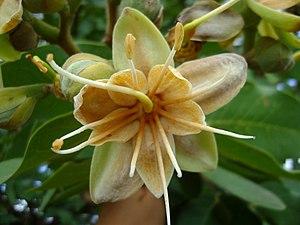
Hymenaea L. est un genre de plante à fleur de la famille des Fabaceae. Il compte quatorze espèces actuelles, toutes originaires de l'Amérique tropicale, sauf une, Hymenaea verrucosa, qui provient de la côte d'Afrique orientale. Certains auteurs placent cette espèce particulière dans un genre monotypique, Trachylobium. Dans l'écozone néotropicale, Hymenaea est distribuée dans les îles de la Caraïbe et du sud du Mexique au Brésil. Carl von Linné a nommé le genre en 1753 dans son ouvrage Species Plantarum d'après Hymenaios, l'ancien dieu grec des cérémonies de mariage, en référence à ses folioles par paires.